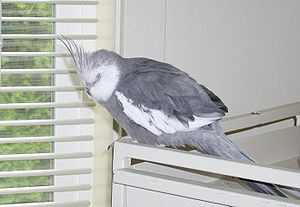
Søvn hos dyr / Søvn hos fugle
En nymfeparakit som sover
Søvn hos dyr kan defineres som en adfærdsmæssig og fysiologisk tilstand hos organismer, som i hovedsagen er kendetegnet ved: